Ambeth Ocampo

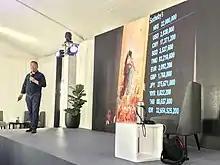
Ocampo giving a lecture on Philippine collectors and stewardship at the Art Fair Philippines in 2018.

Ocampo began writing for "Weekend Magazine", the Sunday supplement of the "Philippine Daily Express" in 1985 and subsequently joined its editorial staff as an associate editor. His column "Looking Back" first appeared in the "Philippine Daily Globe" from 1987 to 1990, and compilations of these columns saw new life as his two bestselling books; namely, the "Looking Back" series and "Rizal Without the Overcoat" that was awarded the National Book Award for essay in 1990. At the invitation of Letty Jimenez Magsanoc and Eugenia D. Apostol, Ocampo's "Daily Globe" column moved to the "Philippine Daily Inquirer" in 1990, where it appears twice weekly on the opinion-editorial page.